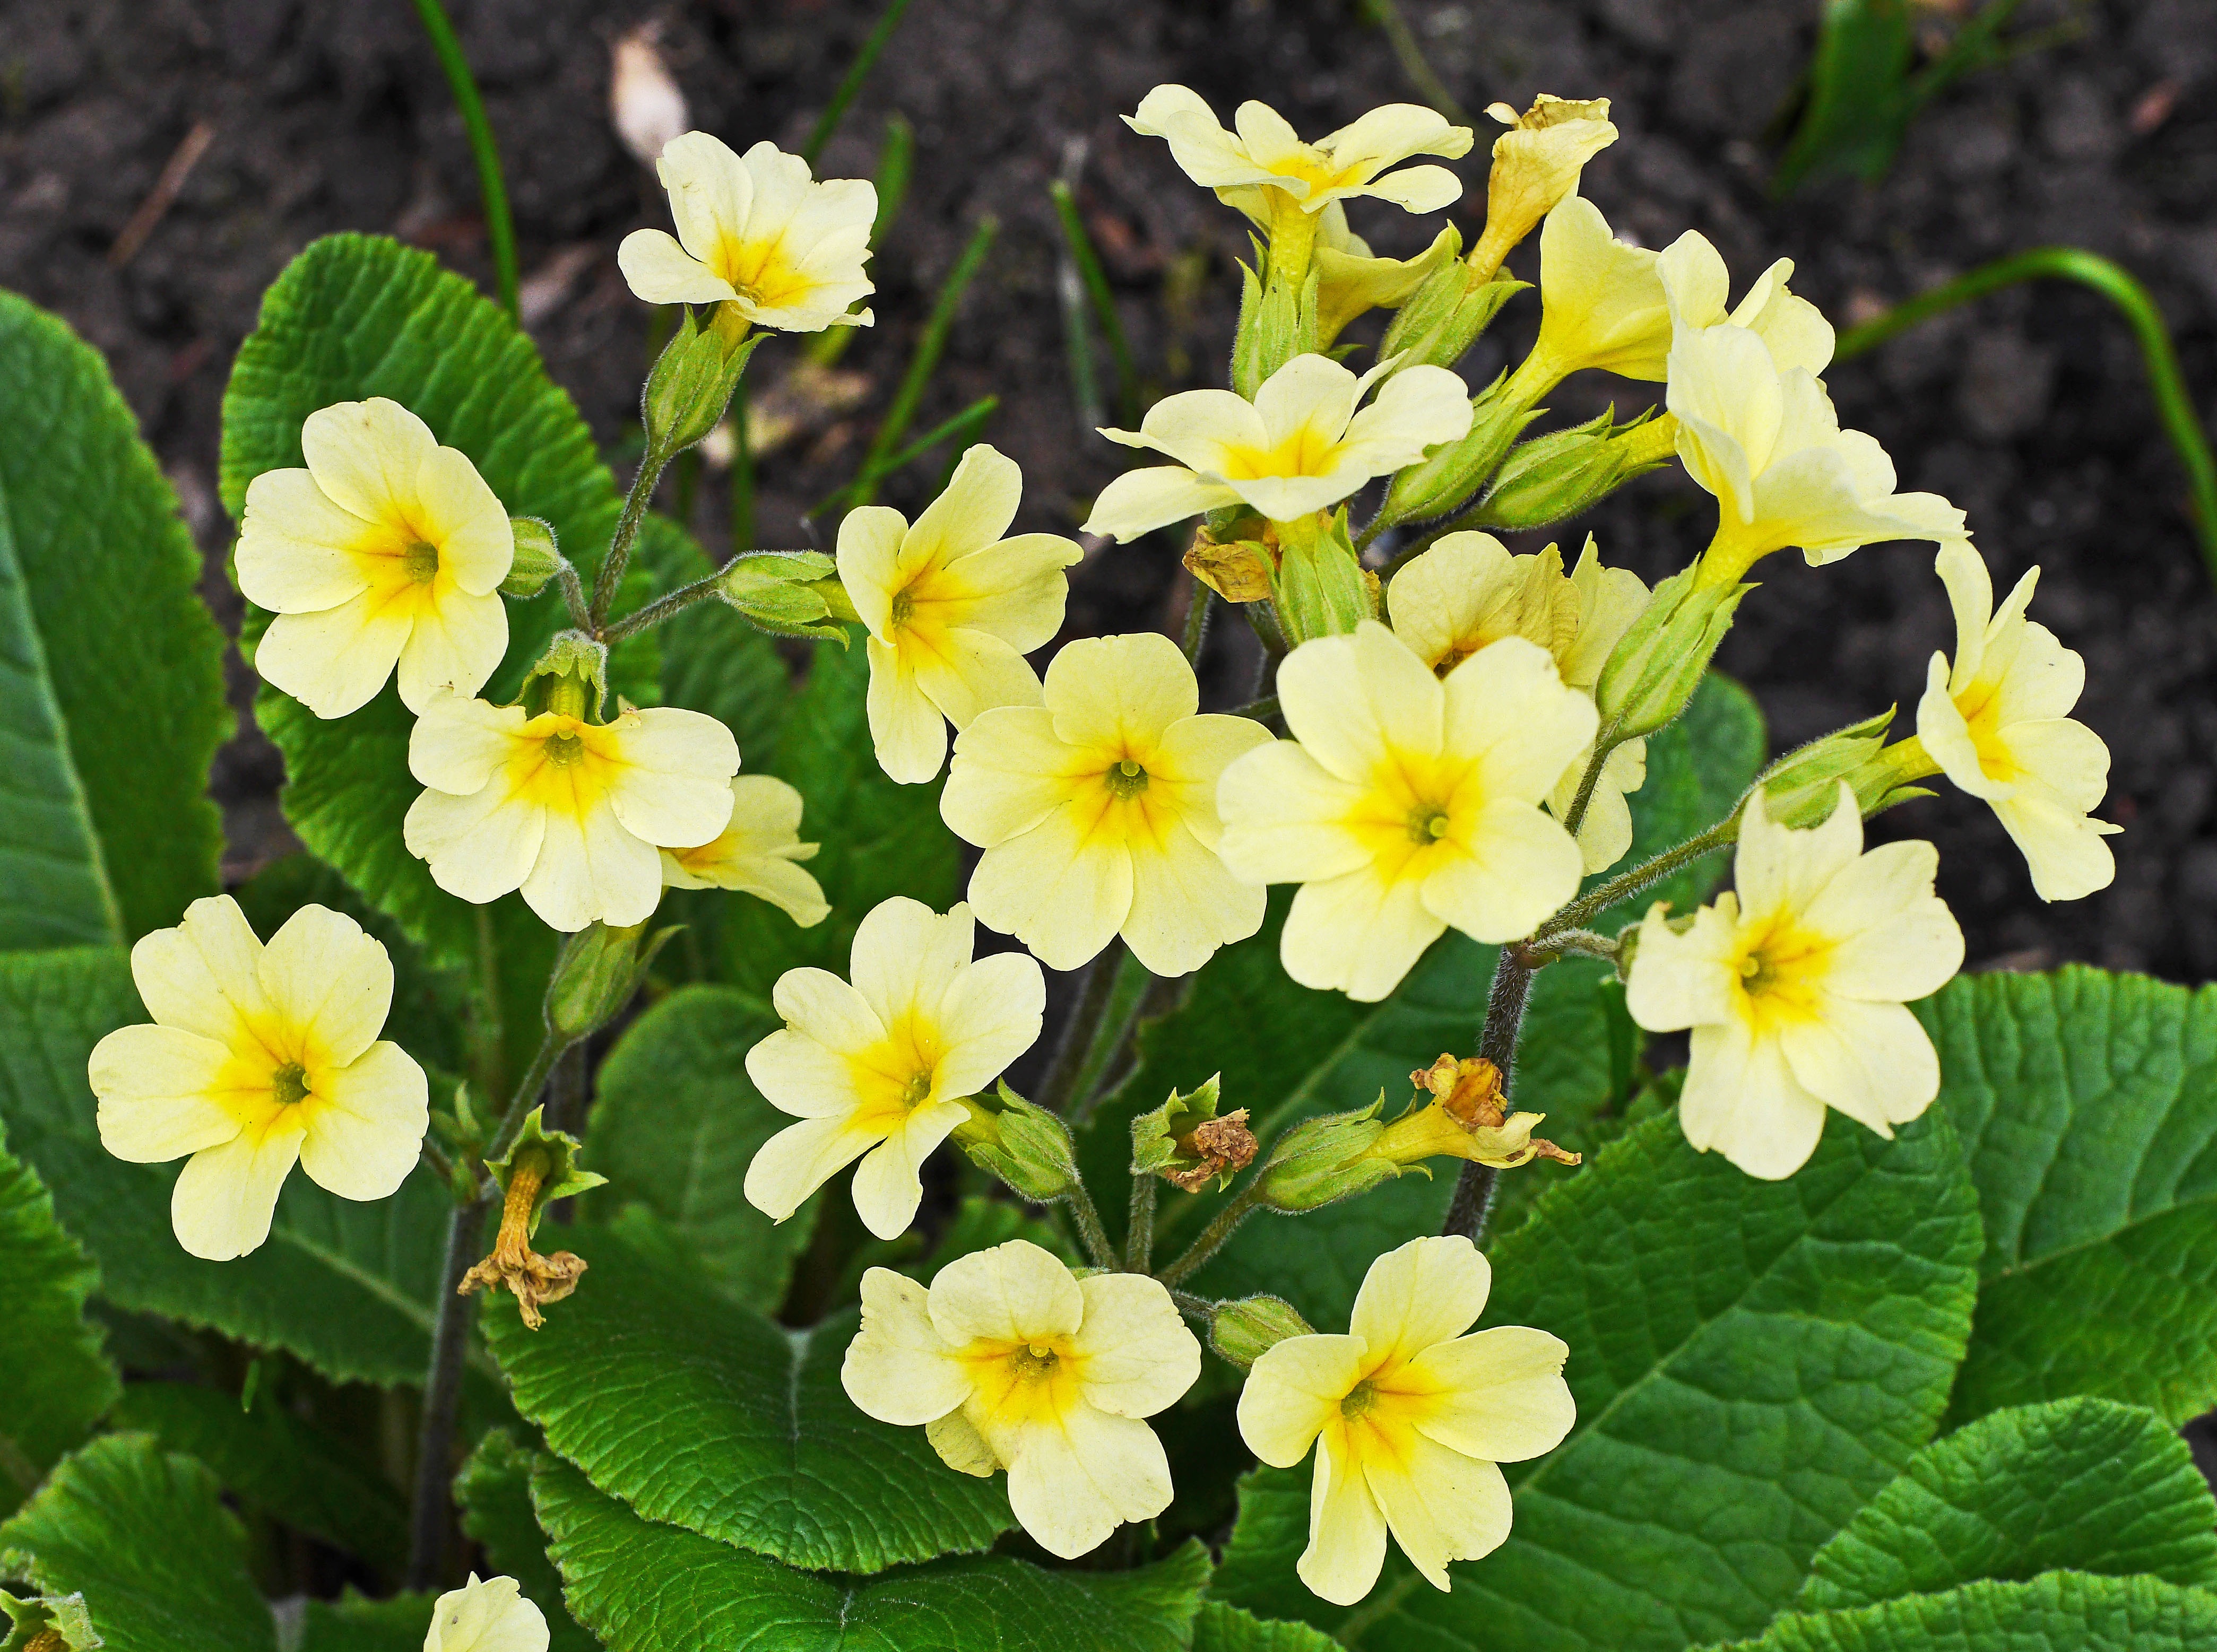
blossom, plant, flower, bloom, yellow, garden, close, flora, primula, cowslip, inflorescence, flowering plant, signs of spring, herbaceous plant, chalices, annual plant, land plant, violet family, high primrose